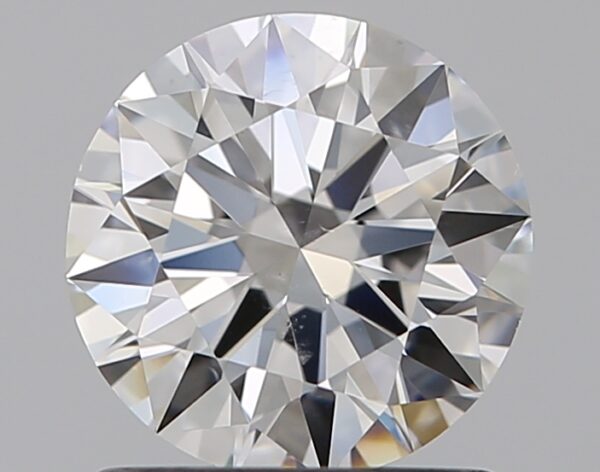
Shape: round
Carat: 1
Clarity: SI1
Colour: E
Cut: EX
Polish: EX
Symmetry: EX
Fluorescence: N
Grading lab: GIA
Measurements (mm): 6.43 x 6.47 x 3.9